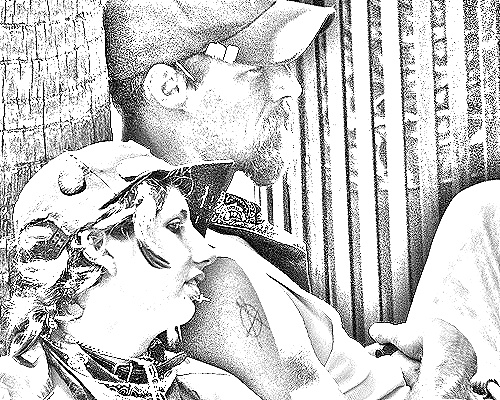
Portrait style: Sketch Portrait